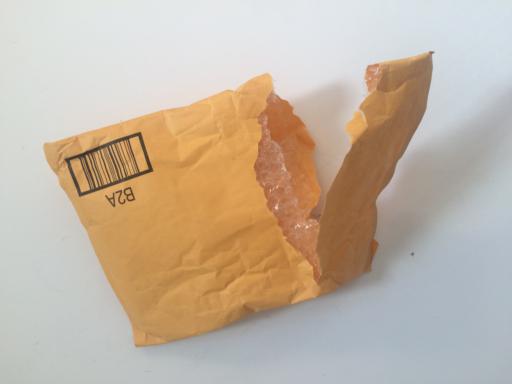
Label: trash